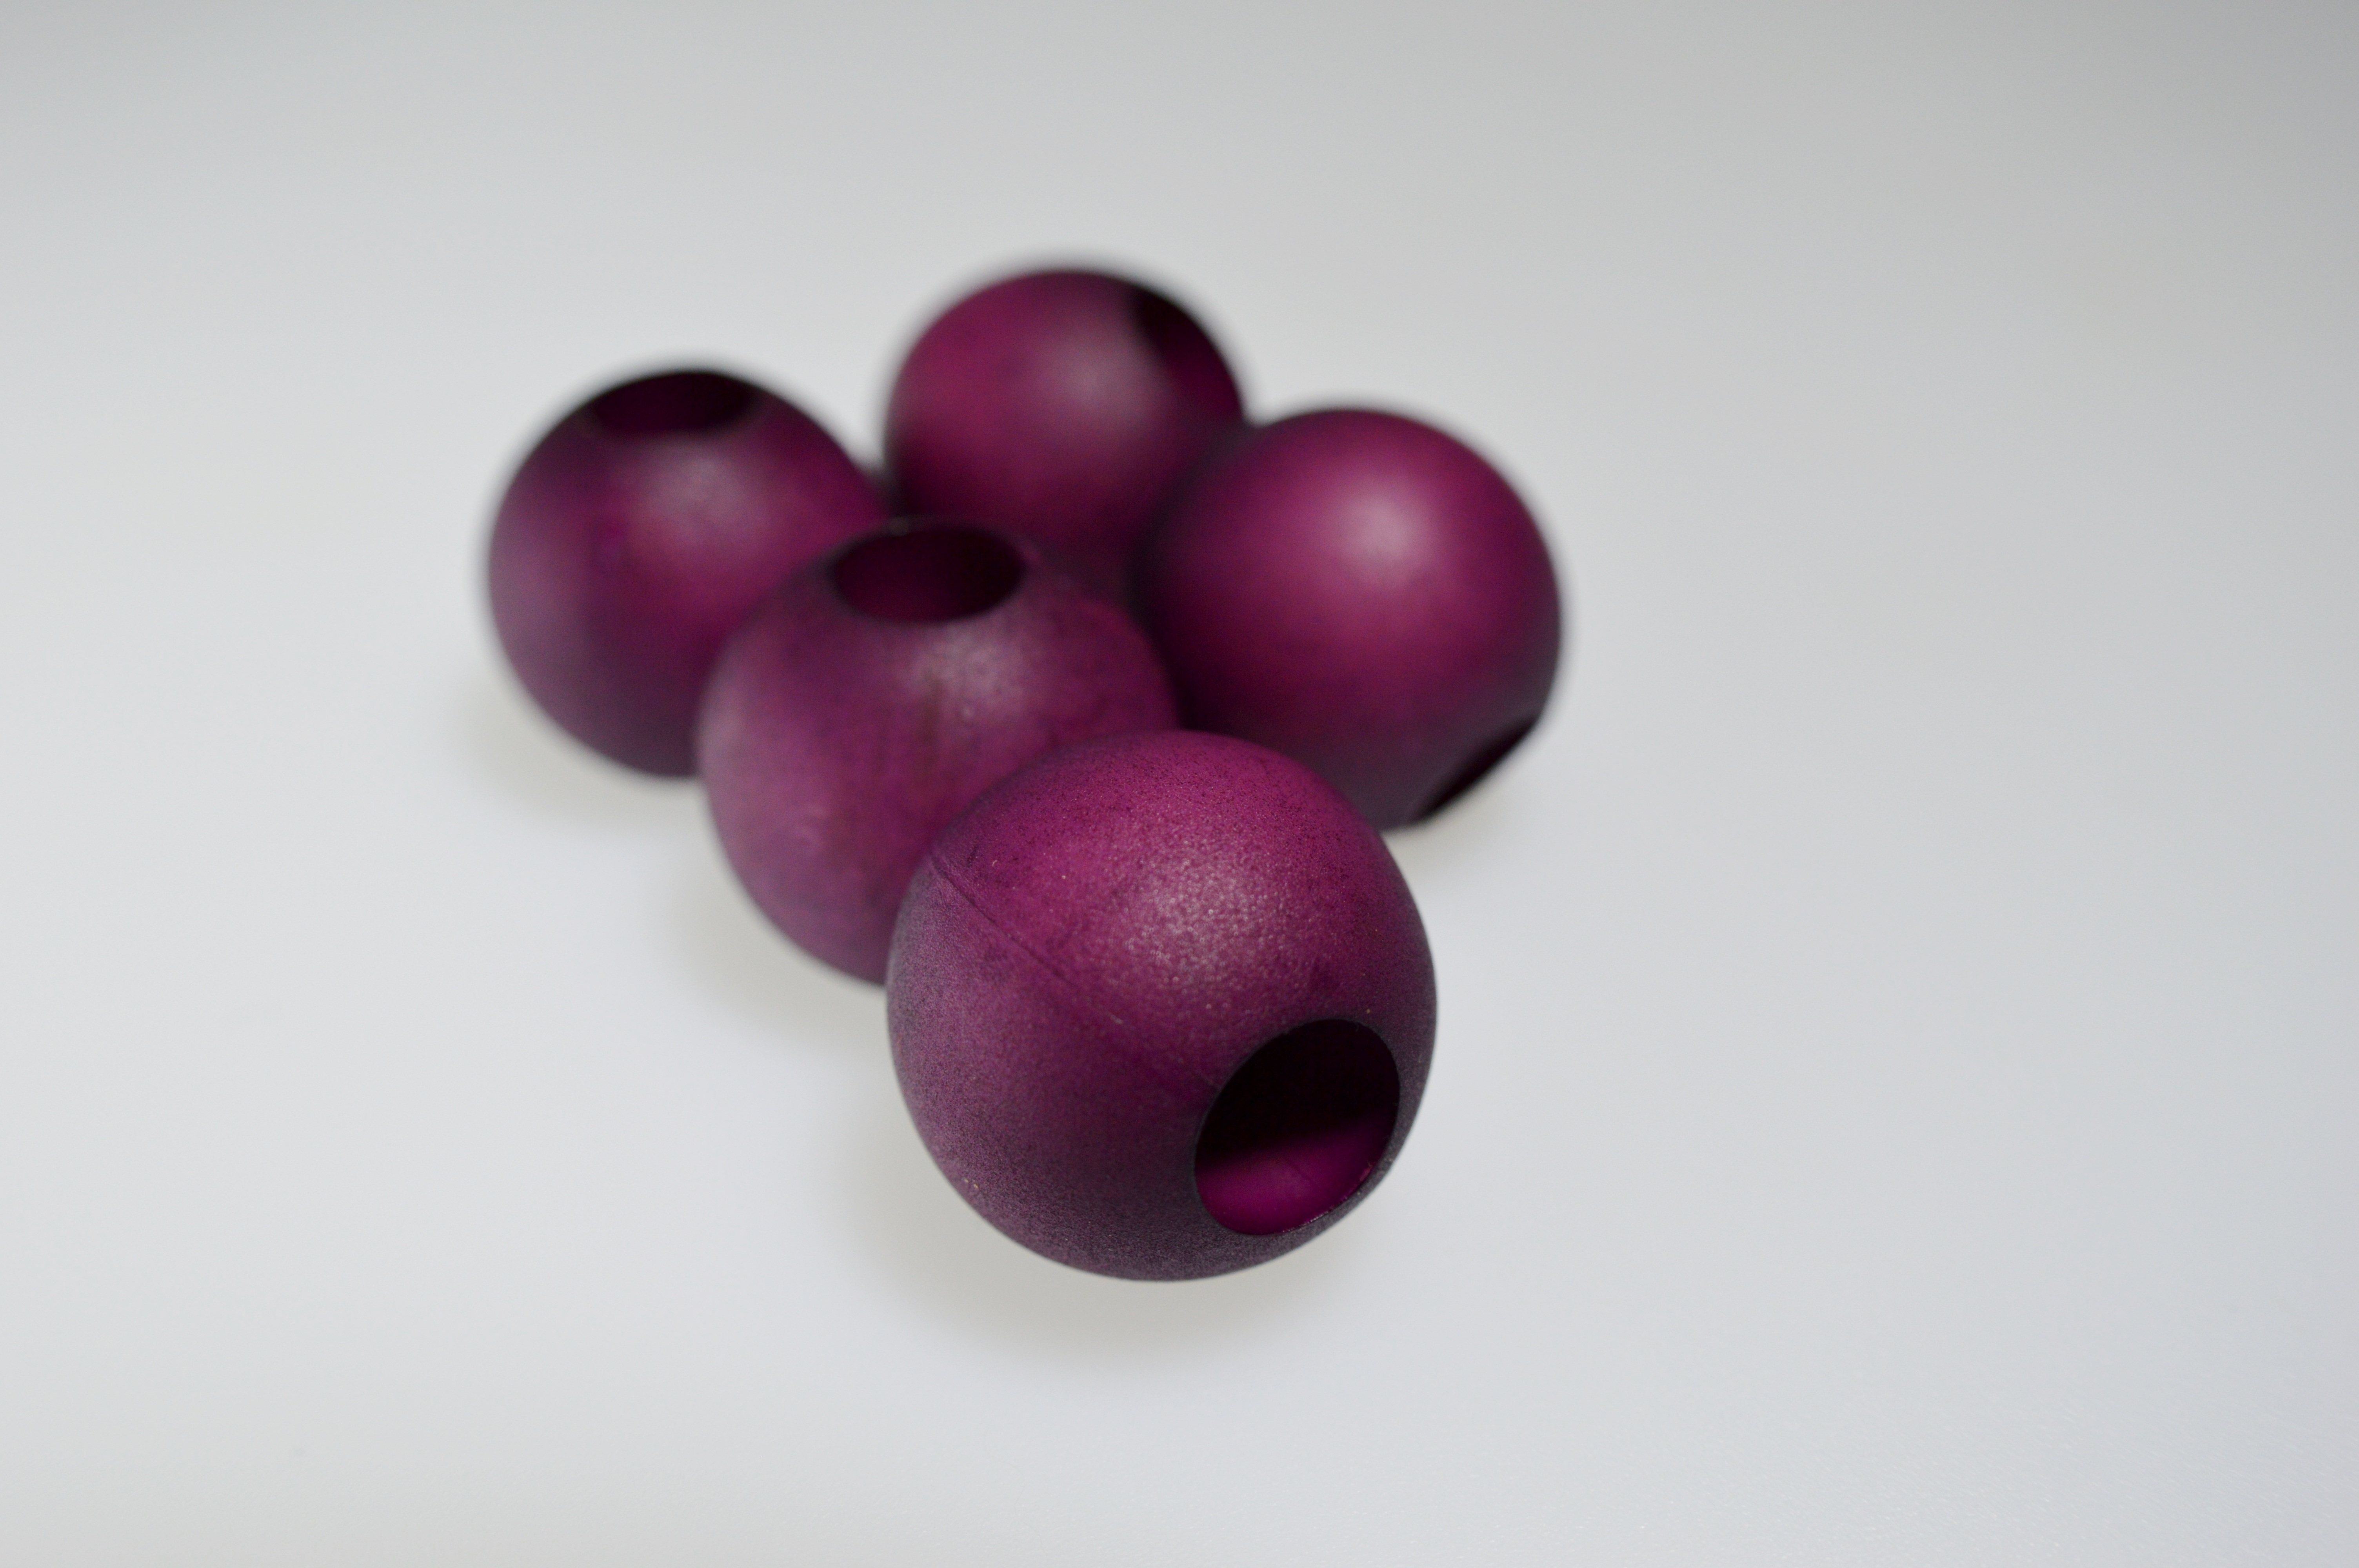
wood, flower, purple, petal, produce, pink, bead, jewellery, art, background, violet, ball, magenta, shape, beads, gemstone, jewelry making, fashion accessory